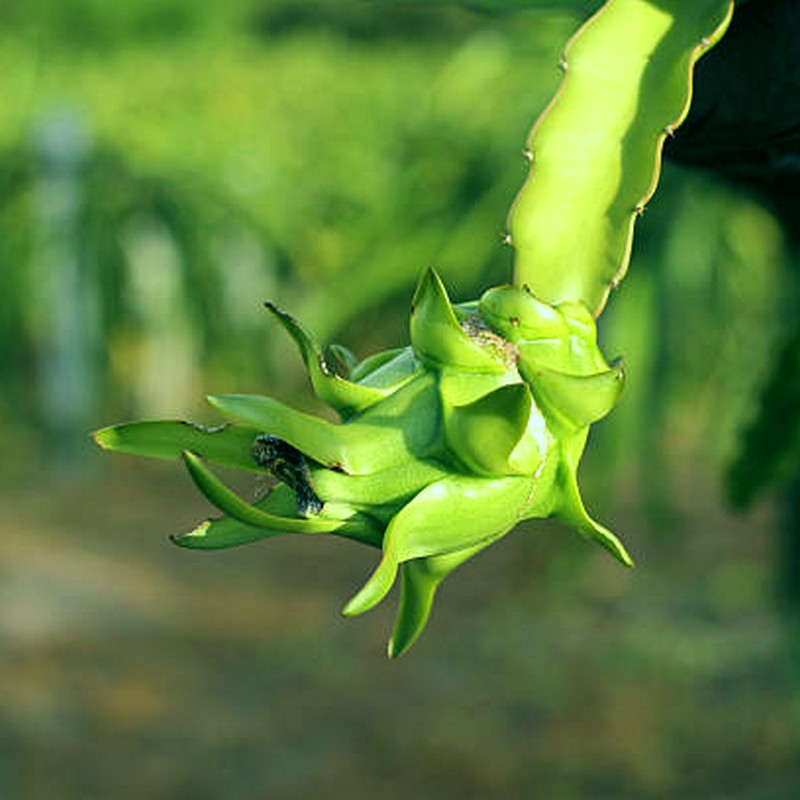
Label: Immature Dragon Fruit